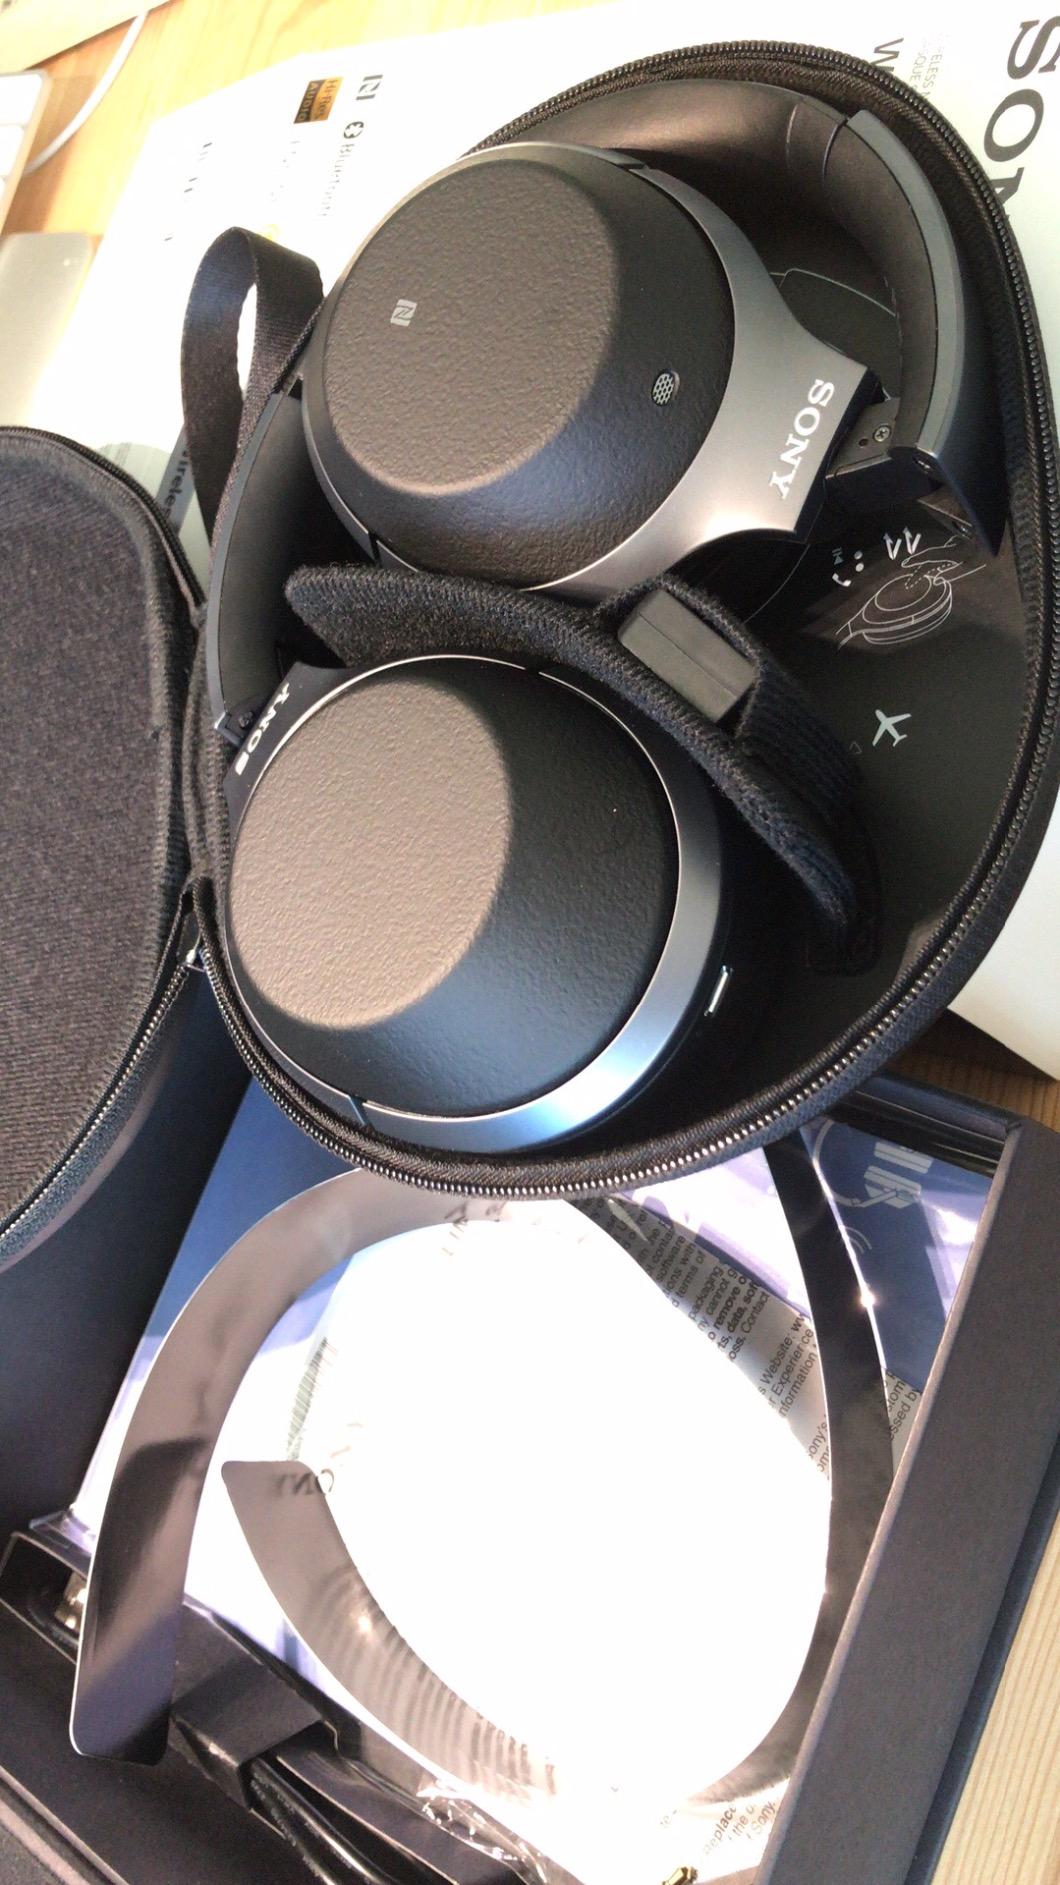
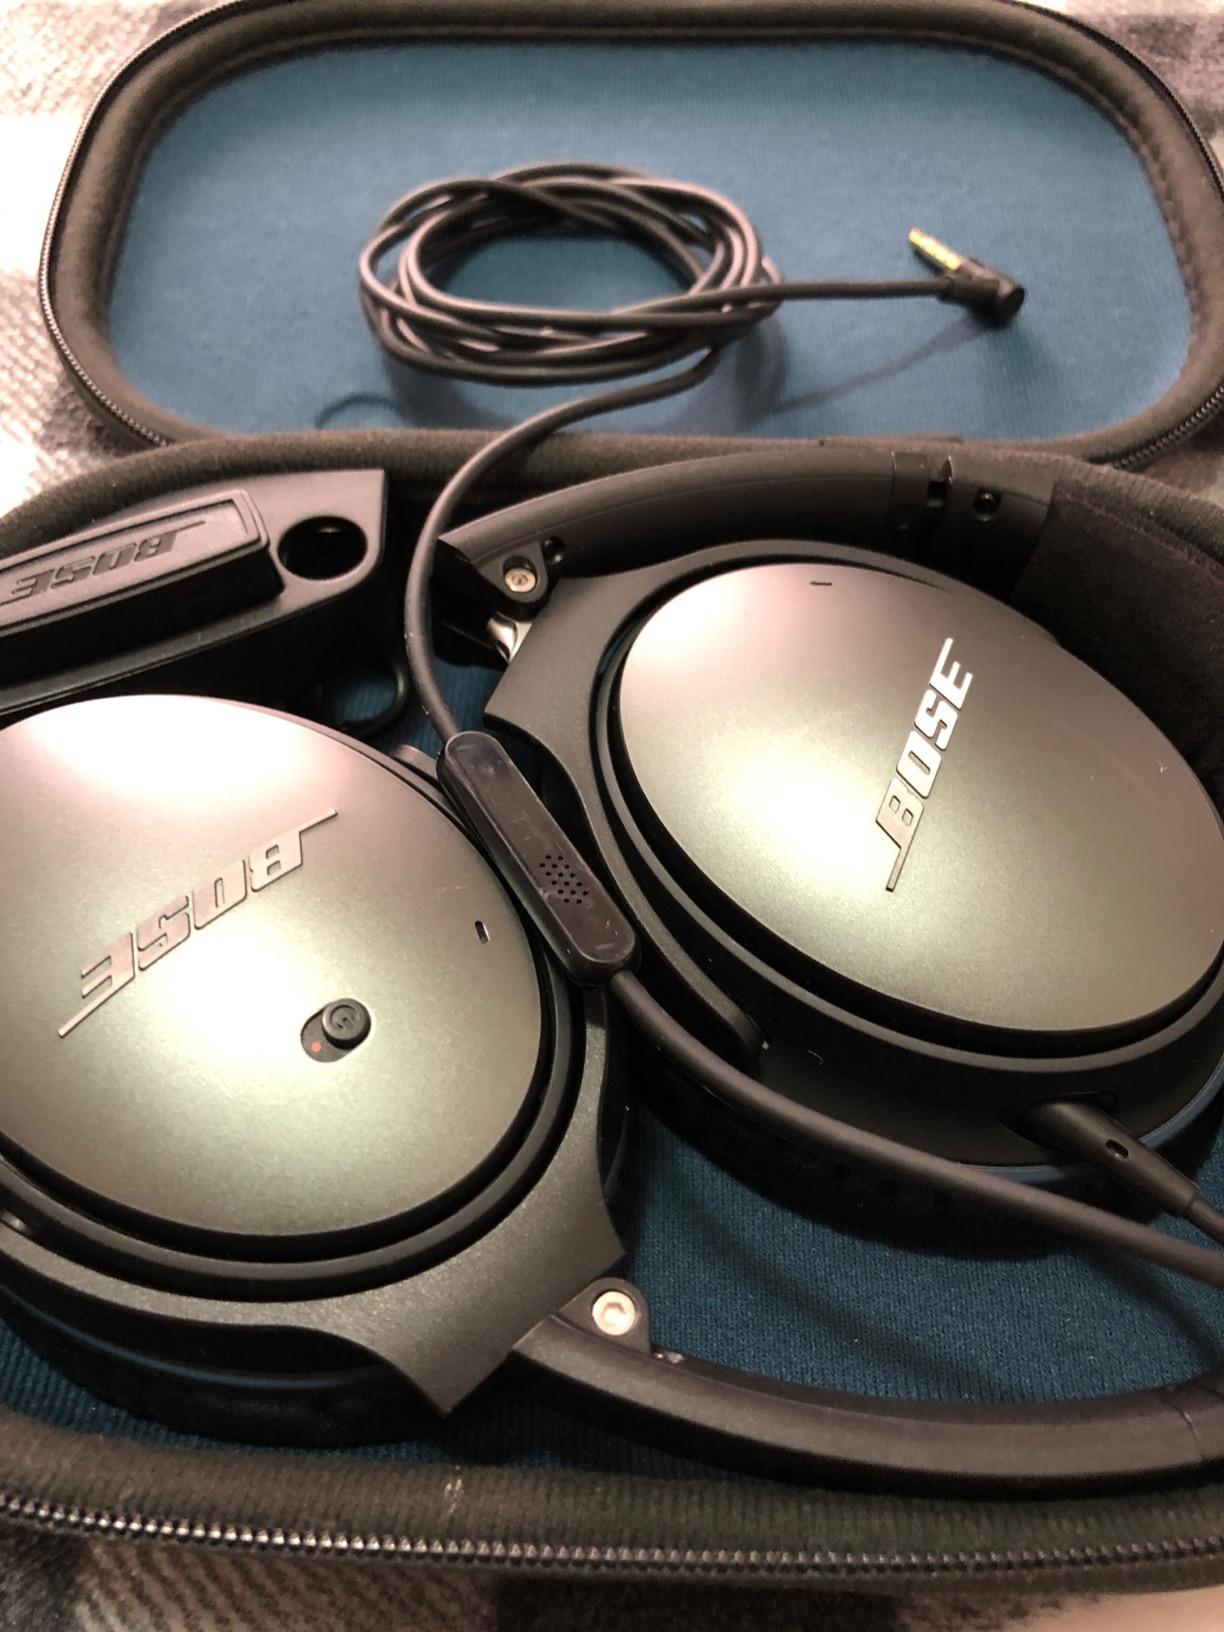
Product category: headphones
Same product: no